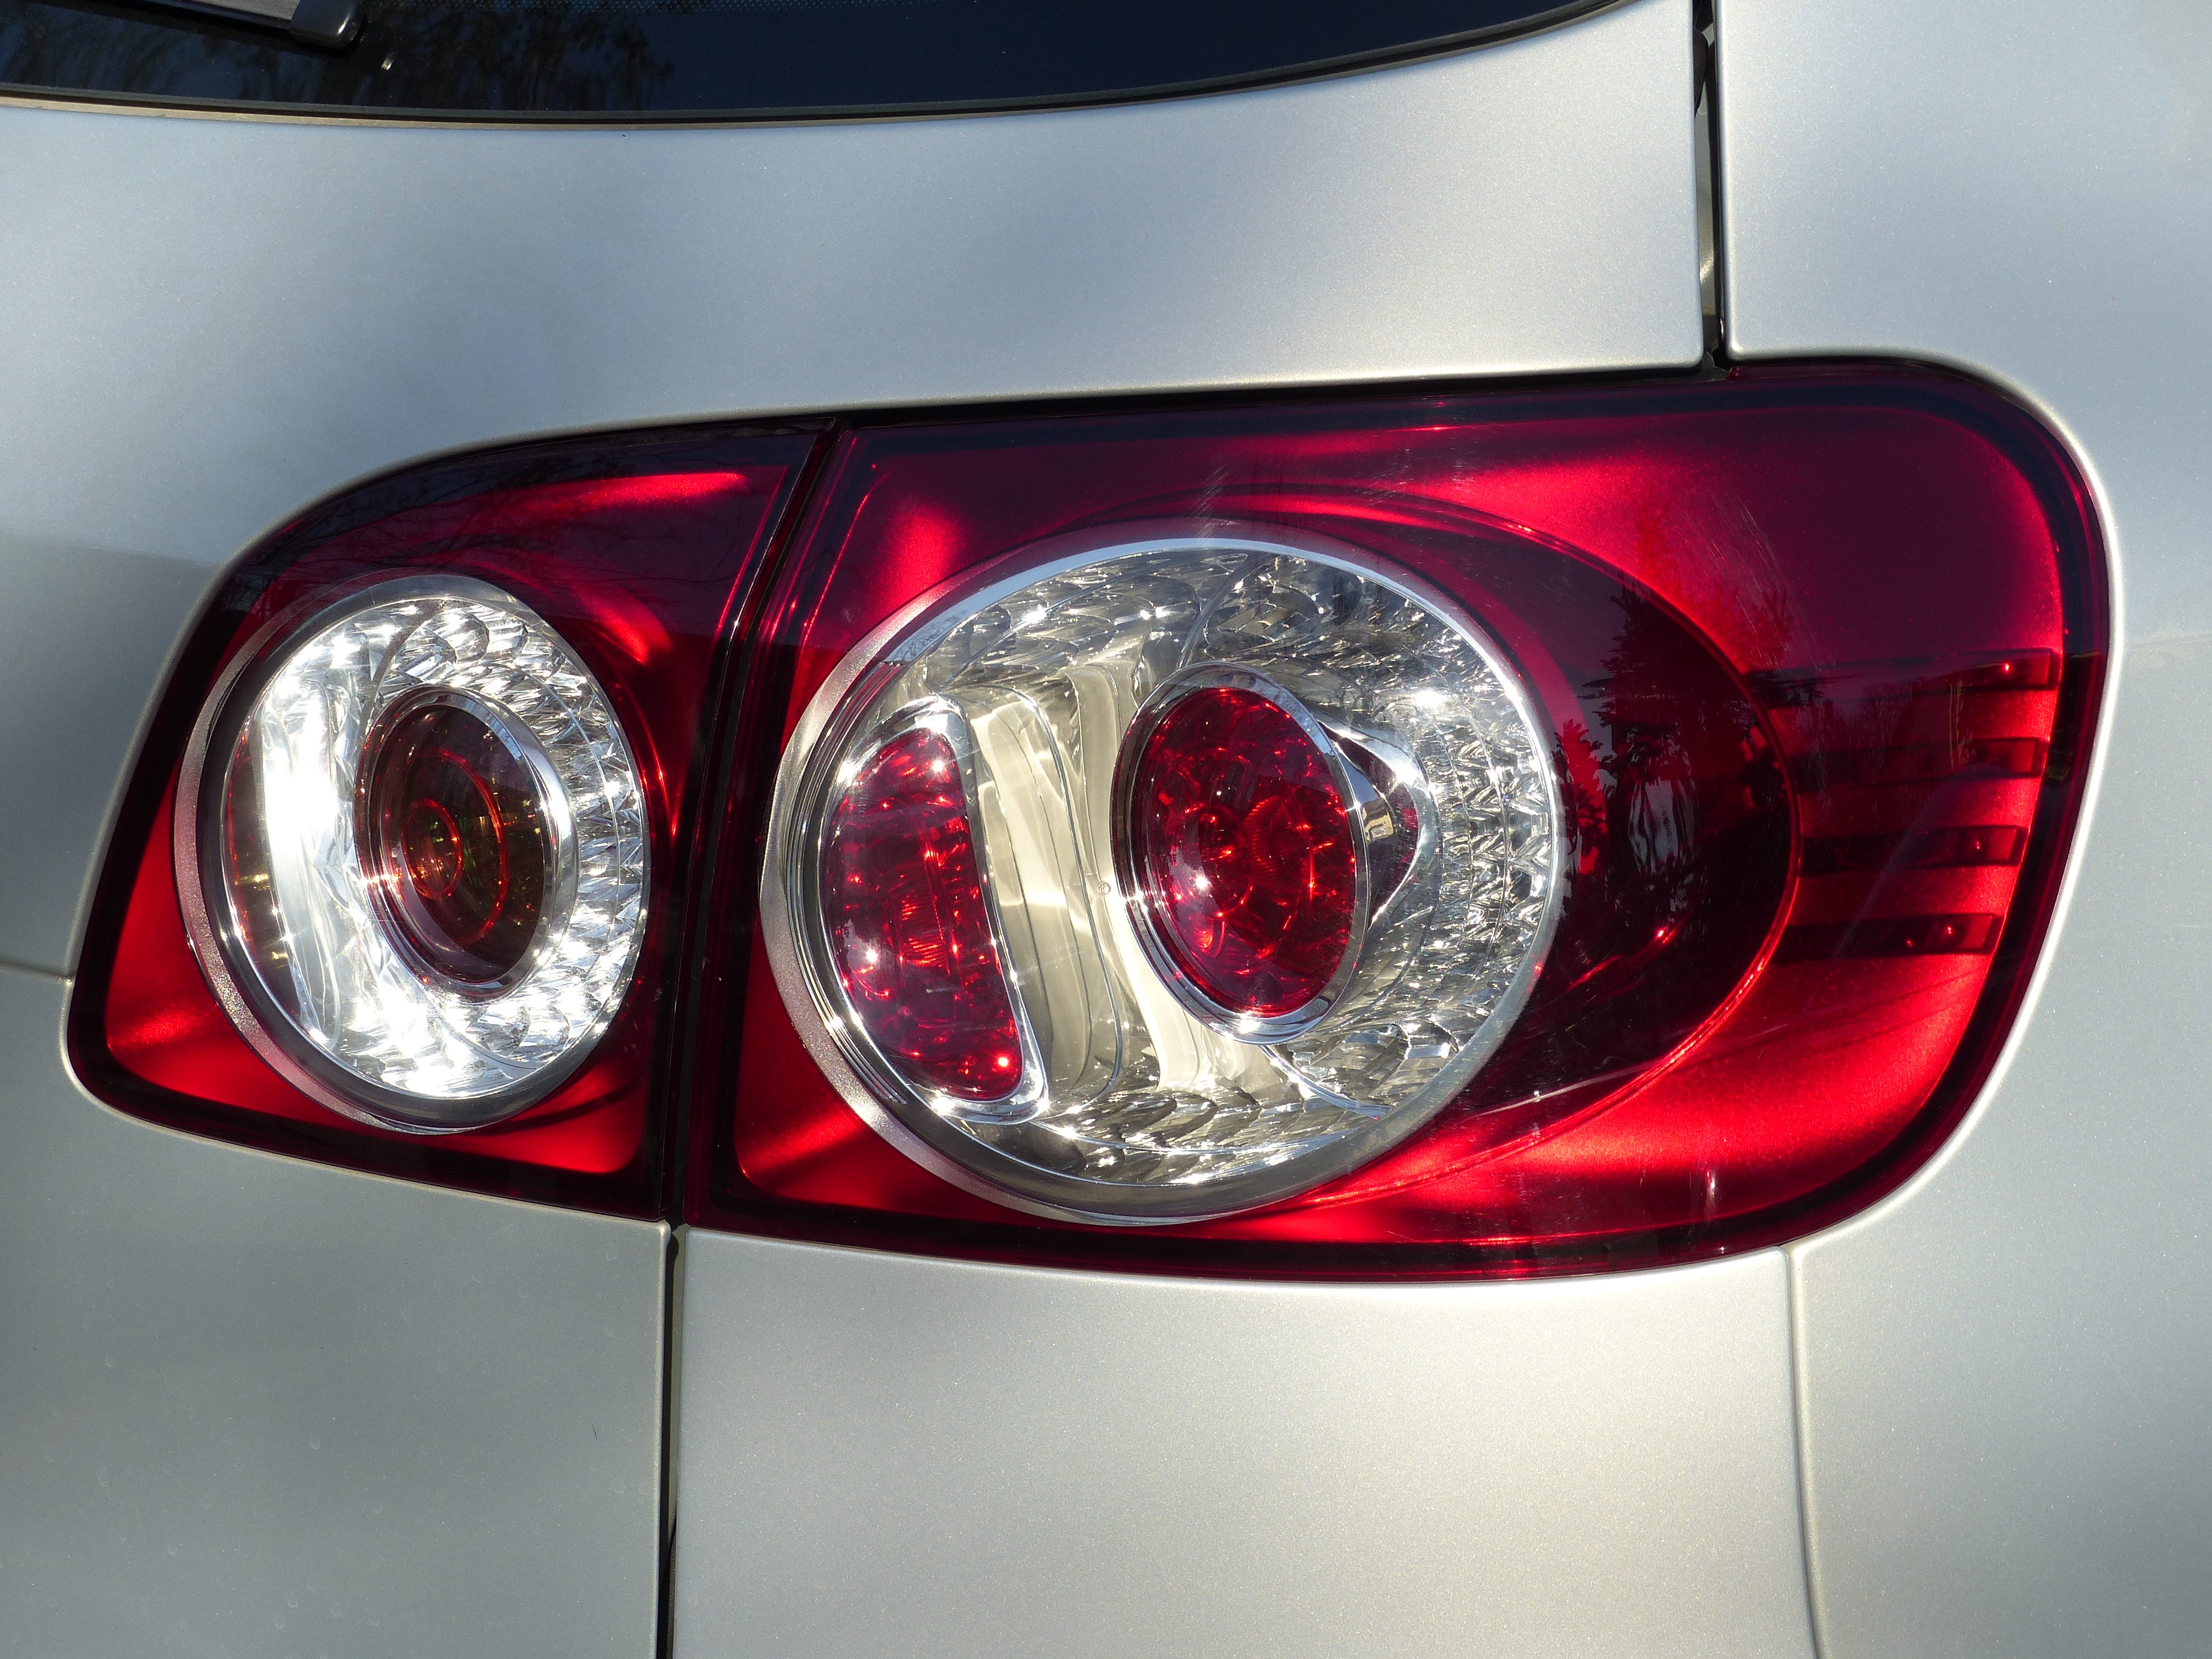
light, car, wheel, vw, volkswagen, reflection, red, vehicle, auto, close, spotlight, grille, automotive, headlamp, bumper, lights, chrome, silver, rim, detail, dare, pkw, section, volkswagen vw, auto part, land vehicle, automobile make, automotive exterior, automotive design, family car, mid size car, automotive lighting, automotive tail brake light, reversing lamp, golf plus